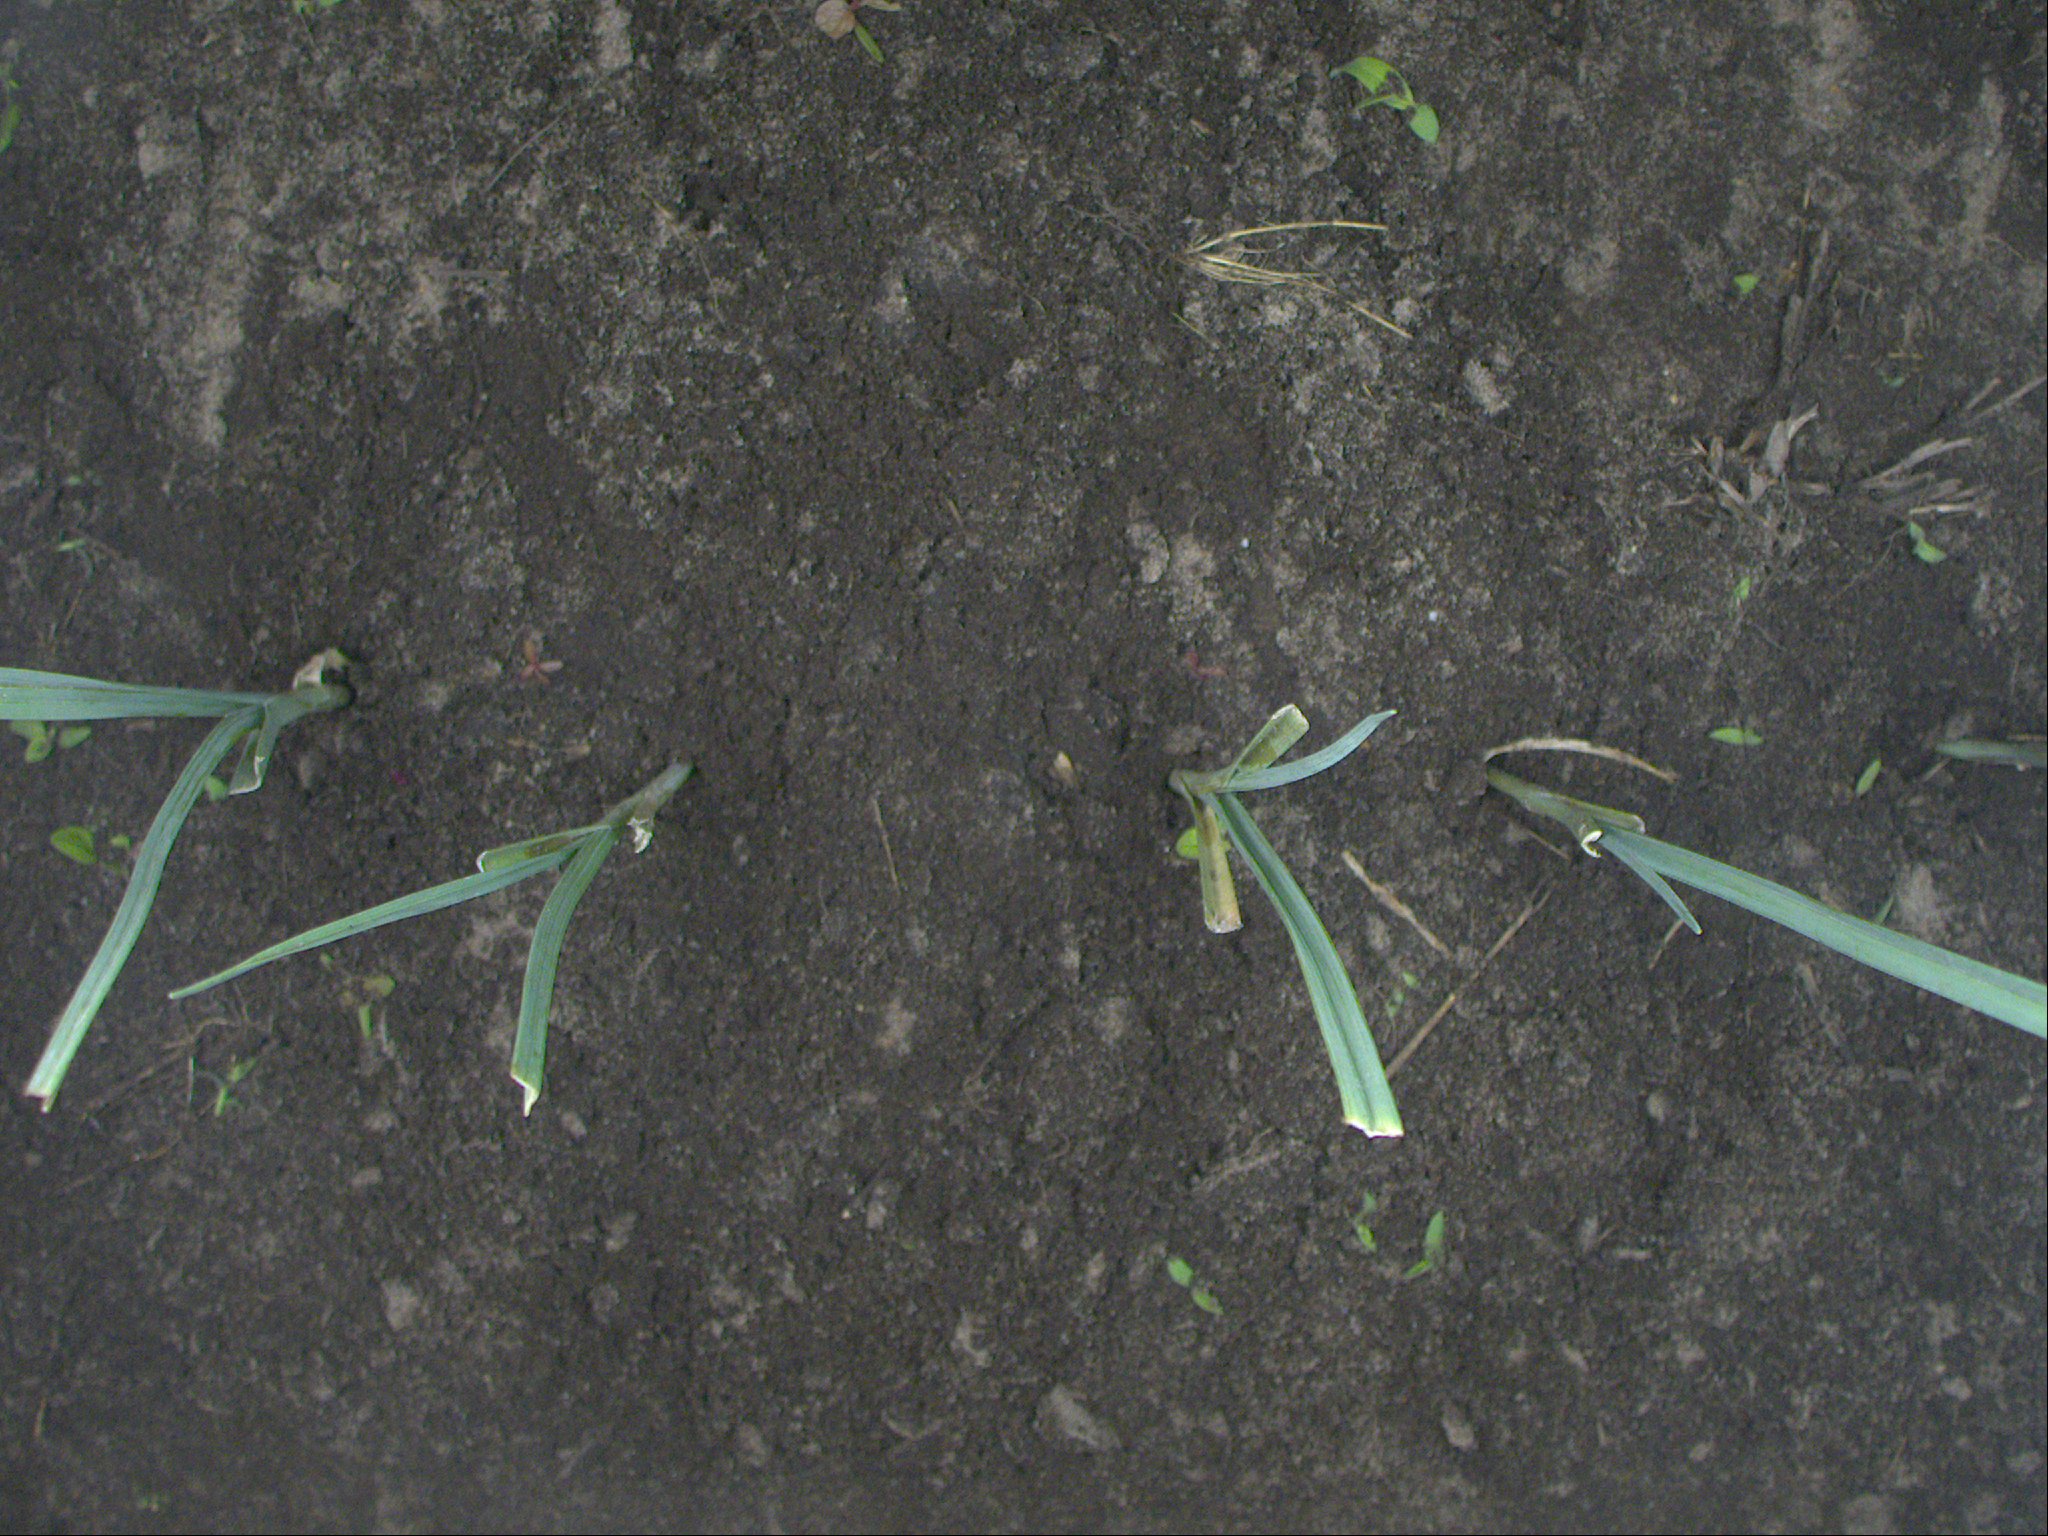
Crop: leek
Objects: leek, leek, leek, leek, stem_leek, stem_leek, stem_leek, stem_leek, stem_leek